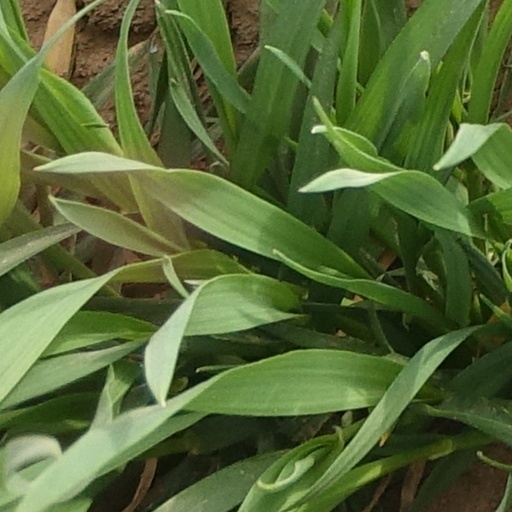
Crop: wheat